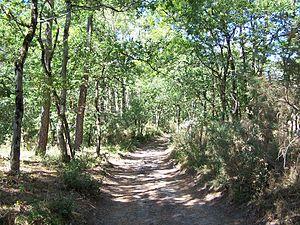
Photographie prise dans la forêt de la Coubre, une forêt domaniale couvrant plus de 4 277 hectares en bordure du littoral de la presqu'île d'Arvert, en Charente-Maritime, sur les communes des Mathes et de La Tremblade. C'est une forêt de pins maritimes, de chênes verts, de chênes pédonculé et d'arbousiers qui a été plantée au début du XIXe siècle pour contenir l'avancée des sables et protéger le site des érosions éolienne et marine très actives. Classée forêt littorale de protection, elle abrite une faune variée comportant notamment des cerfs élaphes, des chevreuils et des sangliers.
La forêt domaniale de la Coubre est un massif forestier s'étendant sur une partie de la presqu'île d'Arvert, en Charente-Maritime. Couvrant une superficie de 7 916 ha, c'est une des plus importantes forêts du nord de la Nouvelle-Aquitaine, derrière la forêt de la Double et la forêt d'Horte mais devant la forêt de Moulière.
Saint-Augustin — communément désignée sous le nom de Saint-Augustin-sur-Mer — est une commune du Sud-Ouest de la France, située dans le département de la Charente-Maritime. Ses habitants sont les Saint-Augustinais et les Saint-Augustinaises.